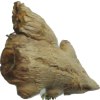
Label: ginger